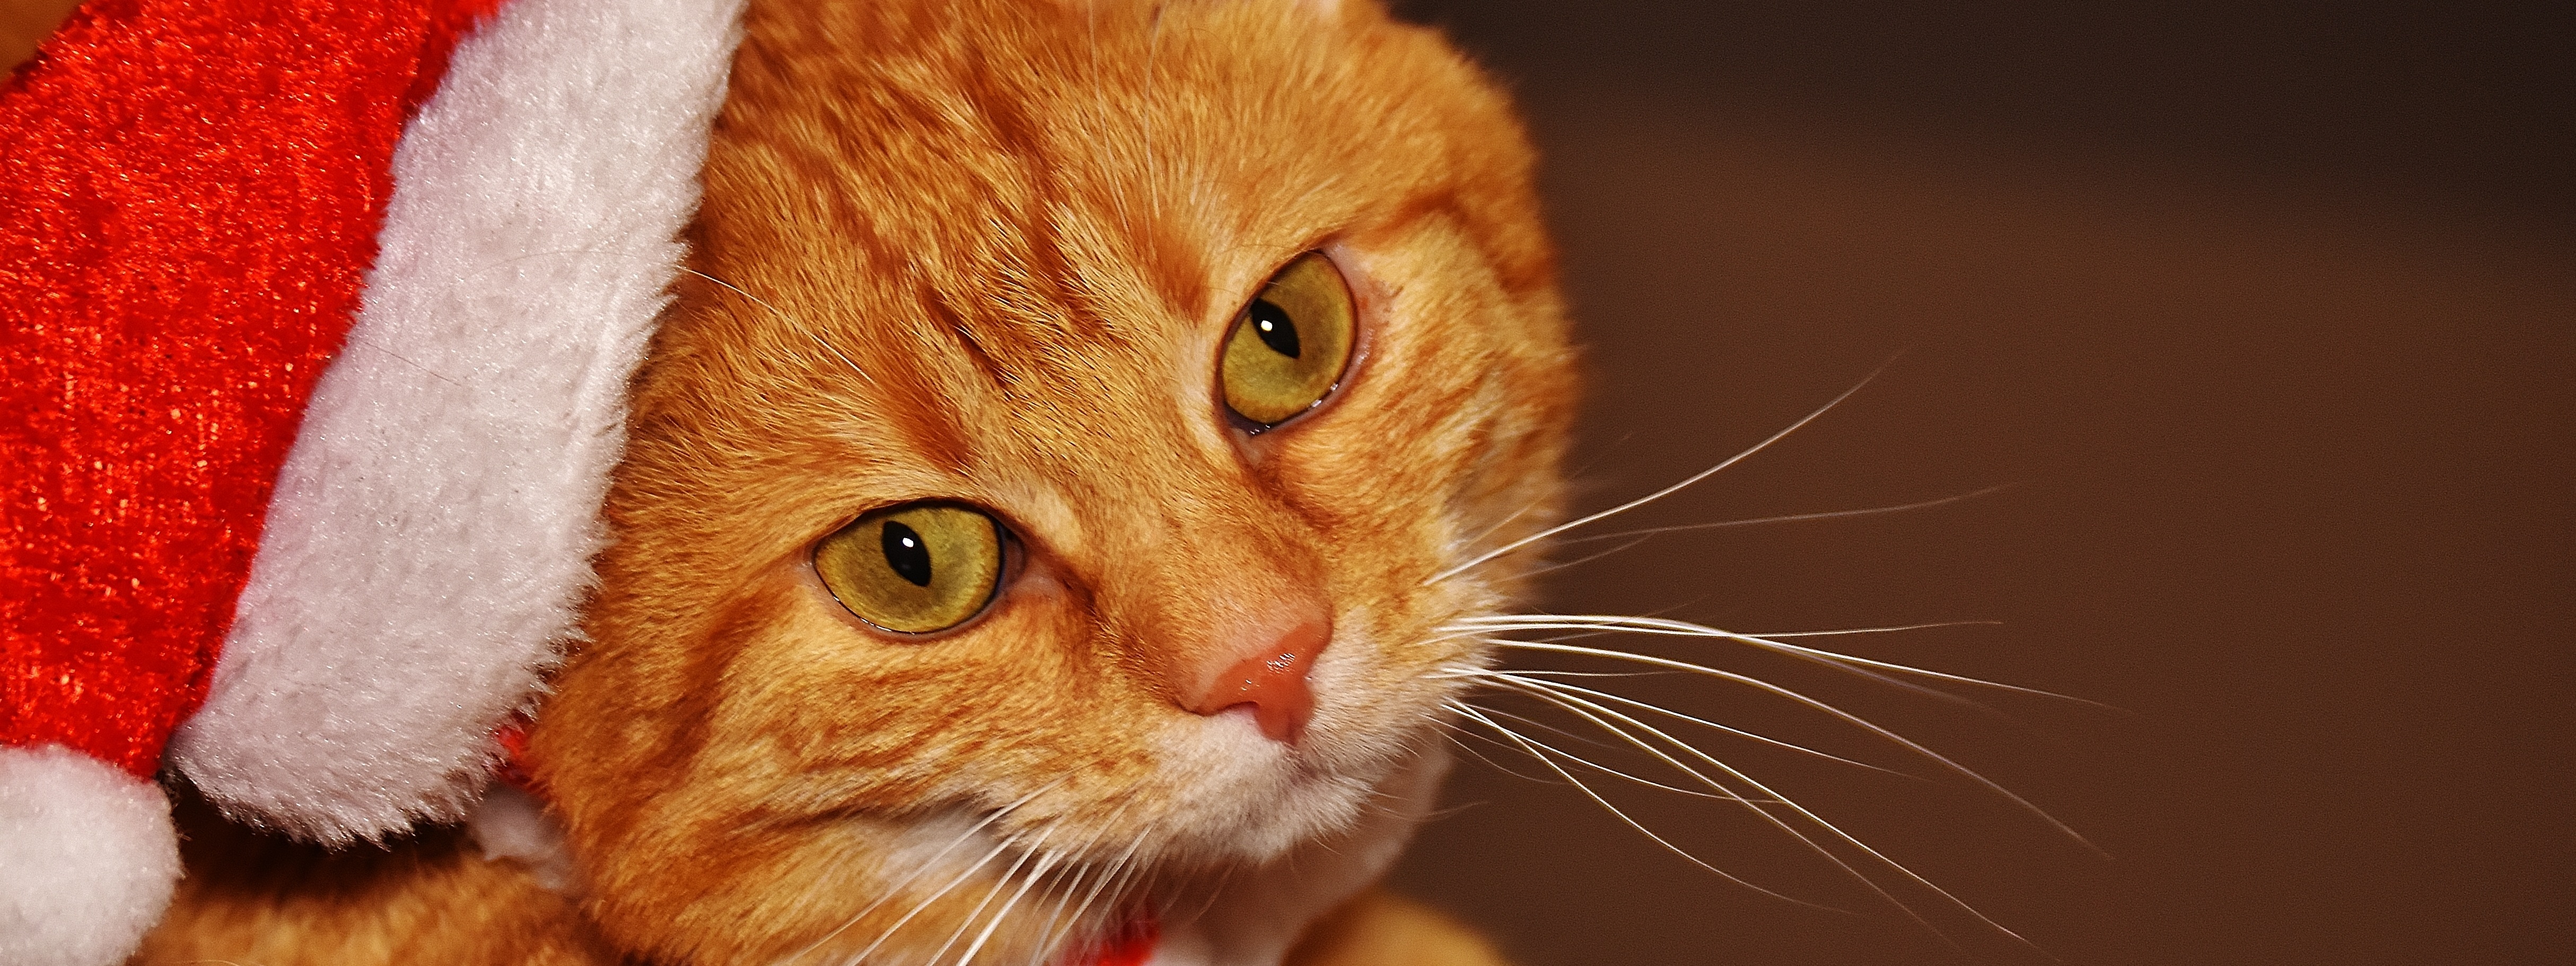
sweet, animal, cute, pet, fur, red, kitten, cat, mammal, christmas, playful, close up, santa hat, nose, whiskers, tiger, eye, adidas, skin, vertebrate, funny, organ, cuddly, animal world, domestic cat, mackerel, cat face, macro photography, young cat, red mackerel tabby, red cat, cat's eyes, tabby cat, small to medium sized cats, cat like mammal